Thomas L. Winthrop

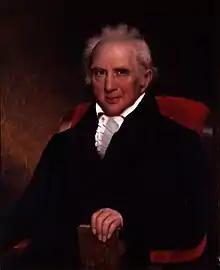

Thomas Lindall Winthrop (March 6, 1760 – February 22, 1841) was a Massachusetts politician who served as the 13th lieutenant governor of Massachusetts from 1826 to 1833. He was elected both a Fellow of the American Academy of Arts and Sciences in 1813 and a member of the American Antiquarian Society in 1837.